Iker Muniain

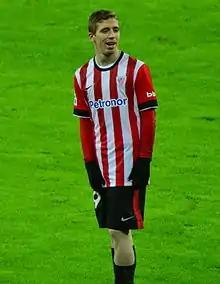
Muniain playing for Athletic Bilbao in 2014

Iker Muniain Goñi (born 19 December 1992) is a Spanish former professional footballer who played mainly as a winger but also as a forward. He is the manager of Tercera Federación club Derio.